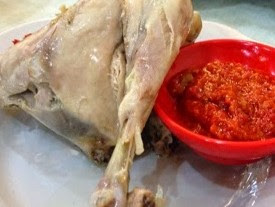
Label: ayam_pop